Black Mirror (2017 video game)

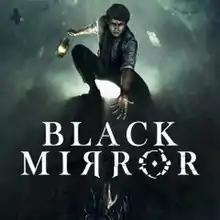
Cover art

Black Mirror is a 2017 gothic adventure horror video game developed by KING Art Games and published by THQ Nordic. It is a reboot of "The Black Mirror" series, a trilogy of point-and-click games for Microsoft Windows, so is sometimes called Black Mirror" IV or Black Mirror 4".